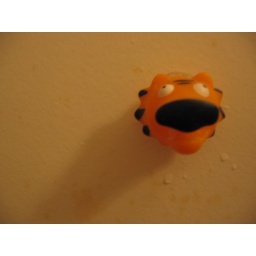
the tiger in my bathroom